Asante Empire

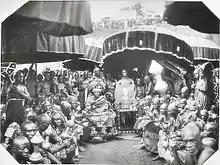
Golden Stool ("Sika dwa") in the Asante Kingdom, 1935

By the mid-17th century, intensified migration from Adansi occurred as several Akan clans—including the Oyoko, Asona, and Bretuo—moved northward due to succession disputes, internal competition, and mounting military pressure from expanding powers like Denkyira. Among the final groups to leave was the Oyoko clan, whose leader, Oti Akenten, settled at Kwaman, a strategic forest settlement located in what is now central Asante. Under Oti Akenten’s leadership, the Oyoko began consolidating nearby clans into a loose confederation.